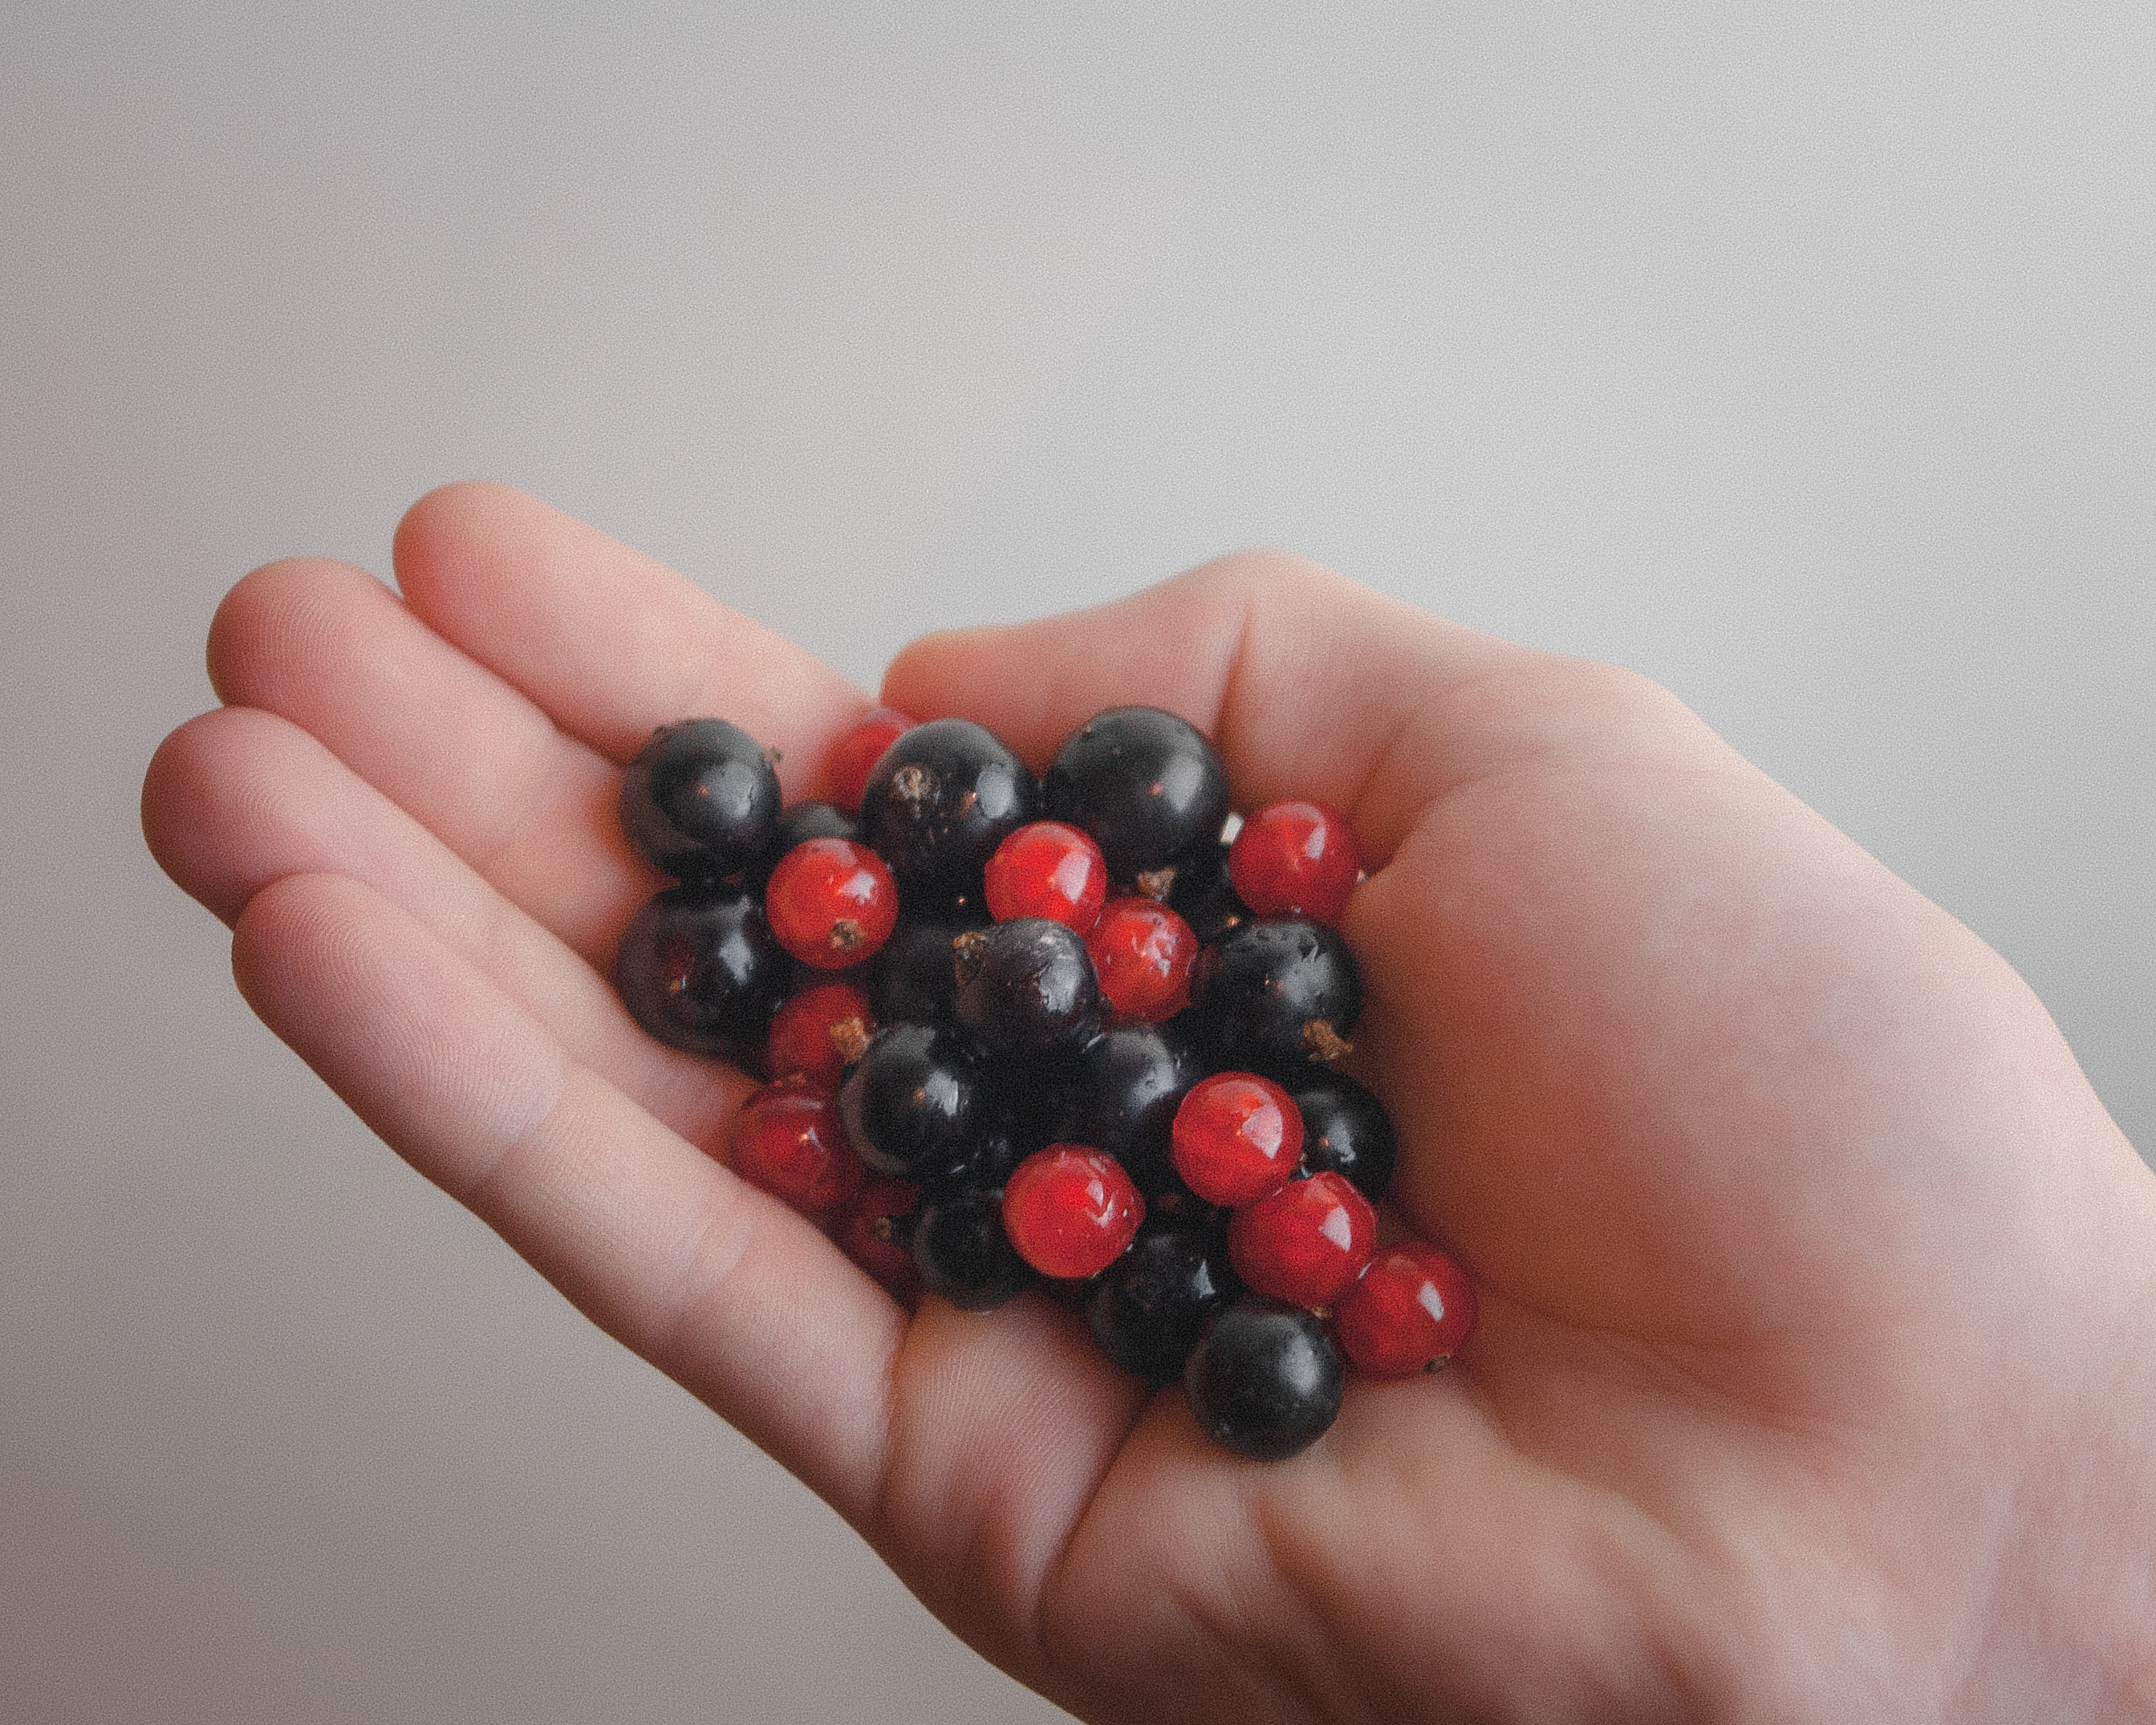
hand, plant, fruit, berry, flower, food, red, produce, bead, healthy, close up, jewellery, art, berries, fruits, macro photography, flowering plant, currants, blackcurrants, land plant, fashion accessory, redcurrants